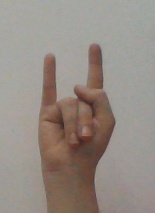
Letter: la